Balic Winery

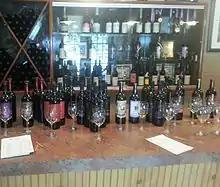
Rows of wine glasses and wine bottles on a bar, with a glass cabinet in the background displaying awards.

Balic has a plenary winery license from the New Jersey Division of Alcoholic Beverage Control, which allows it to produce an unrestricted amount of wine, operate up to 15 off-premises sales rooms, and ship up to 12 cases per year to consumers in-state or out-of-state. Balic is not a member of the Garden State Wine Growers Association or the Outer Coastal Plain Vineyard Association. The winery operates outlet stores in five New Jersey towns Clinton, Denville, Vernon, Vineland and Clark.